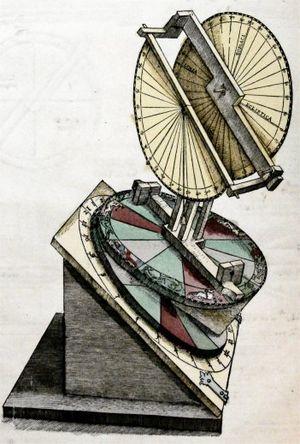
Le torquetum ou le turquet est un instrument de mesure astronomique médiéval conçu pour prendre et convertir des mesures faites dans trois ensembles de coordonnées : horizontal, équatorial, et écliptique. Le torquetum permettait de calculer la position de corps célestes et de fixer l'heure et la date. Cet instrument composé de disques et de plateaux a été abandonné lorsque Galilée a eu l'idée de la lunette astronomique.